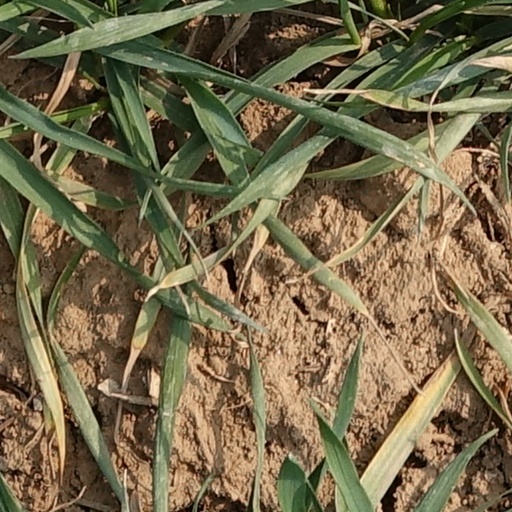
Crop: wheat